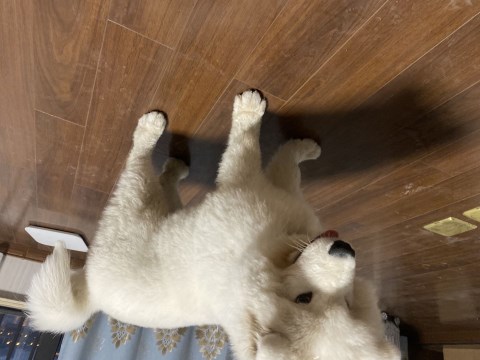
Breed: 2192-n000088-Samoyed